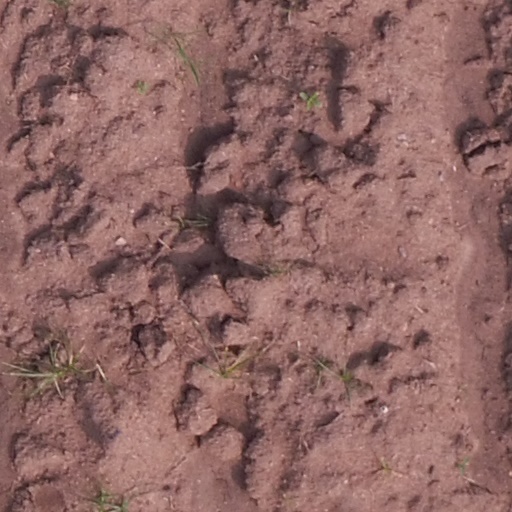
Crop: maize; corn